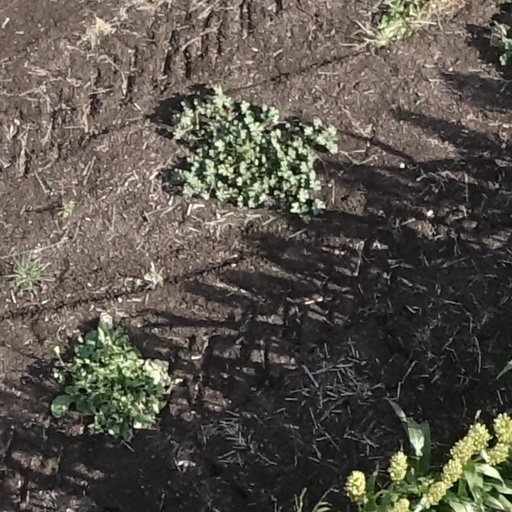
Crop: sorghum